Geelong Gas Company

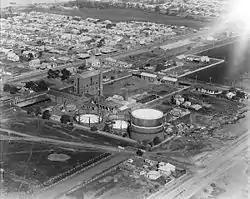
Overview of the North Geelong gasworks in 1926

The Geelong Gas Company was a private company set up to produce and distribute town gas in the city of Geelong. From a gasworks in North Geelong it converted coal into town gas for use in homes and industry. The company was founded in 1858 and existed until 1971 when Geelong was converted to natural gas and the company was bought out by the Gas & Fuel Corporation of Victoria.